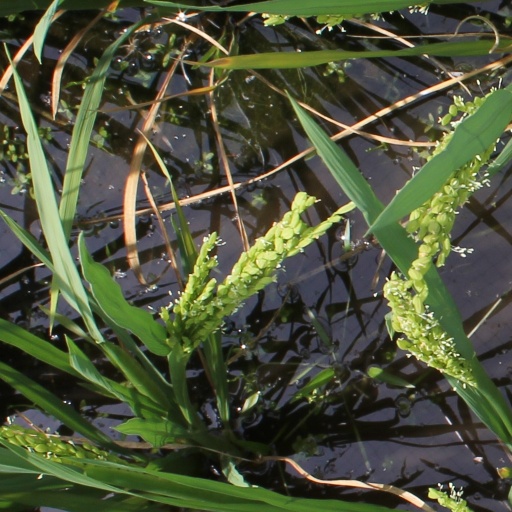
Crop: rice